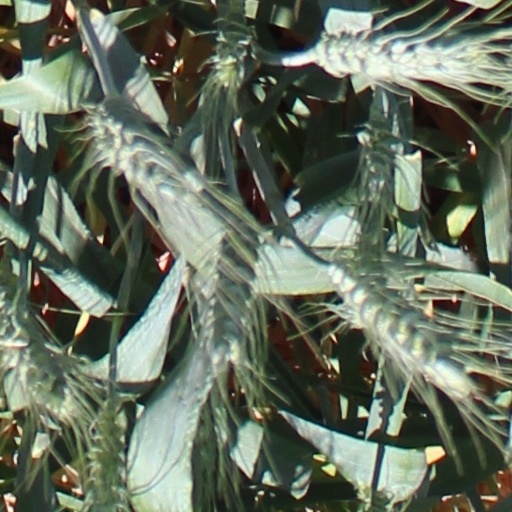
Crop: wheat